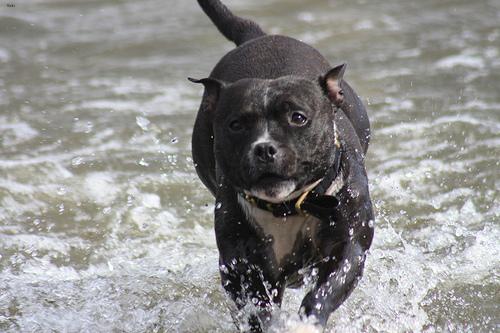
Breed: staffordshire bull terrier